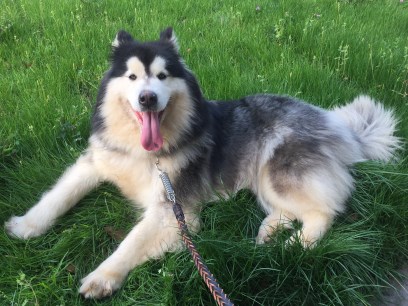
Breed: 1324-n000004-malamute